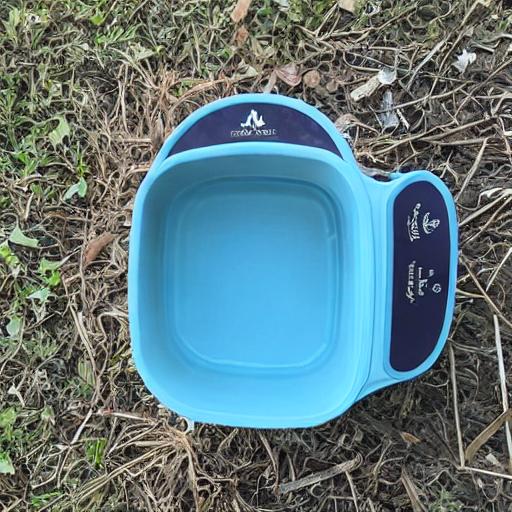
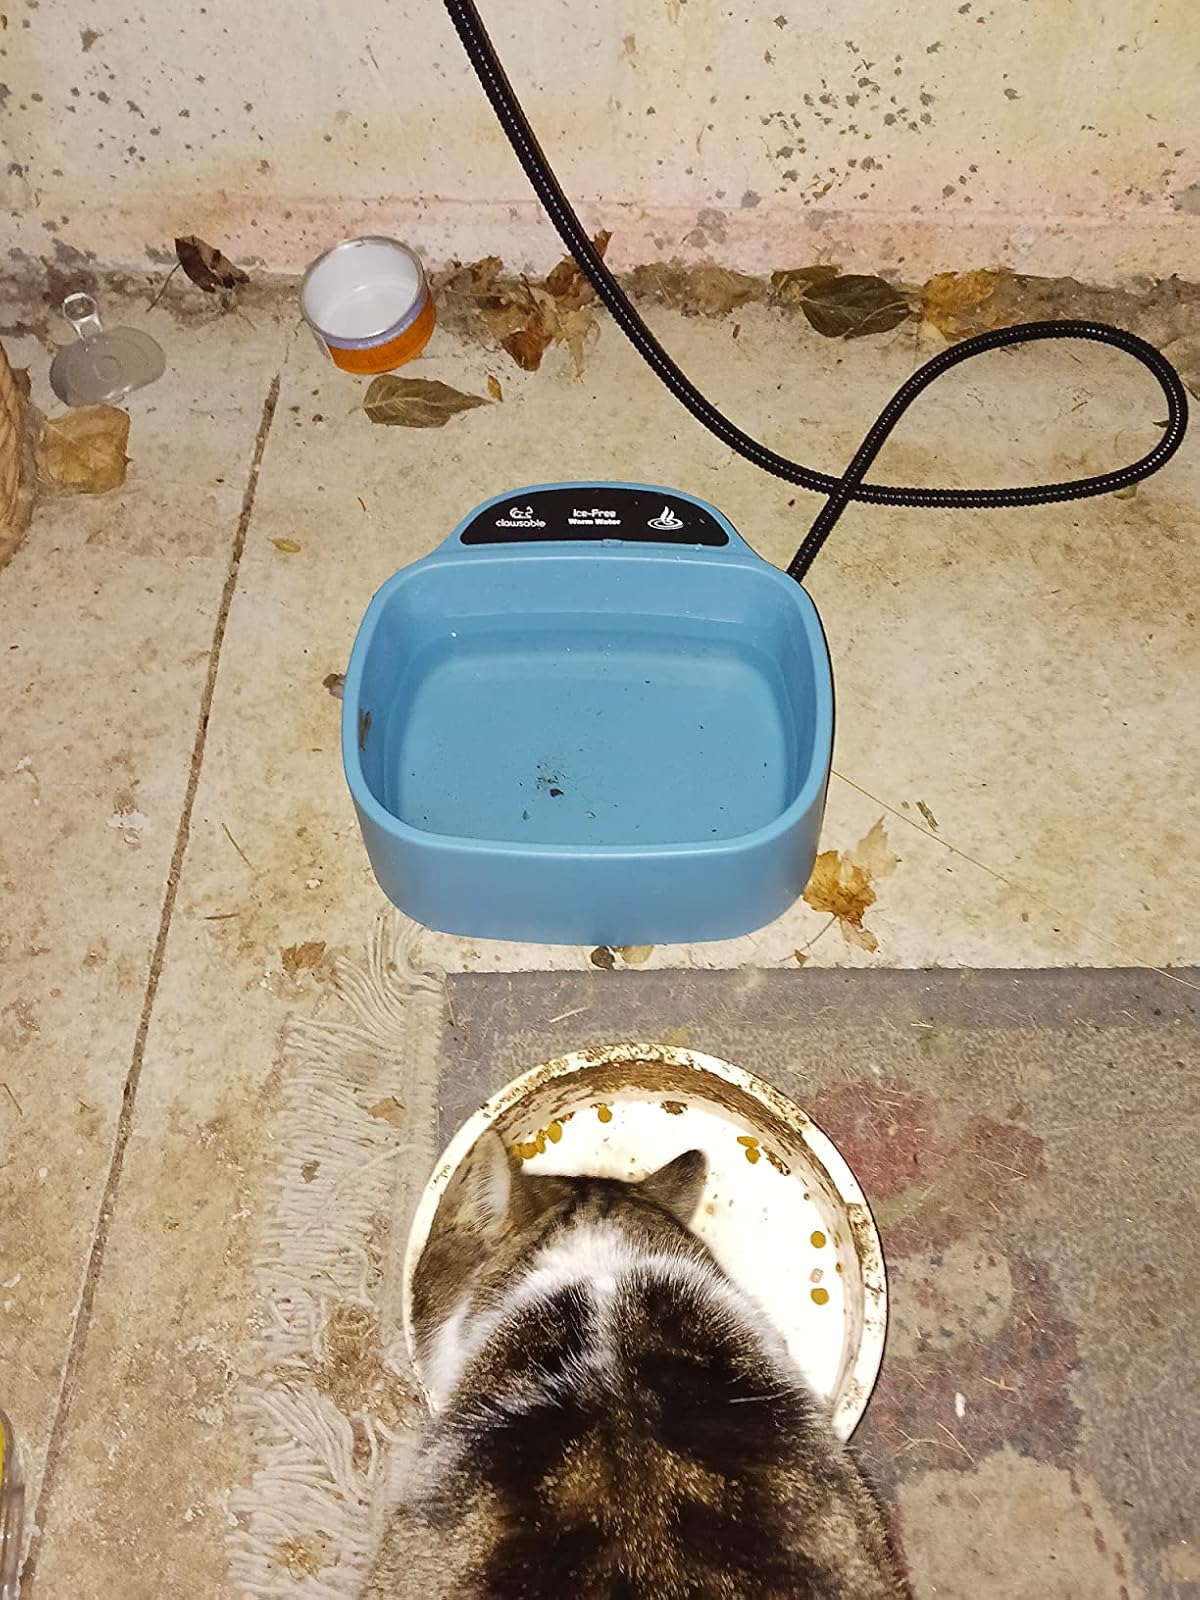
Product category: items_bowl
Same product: no